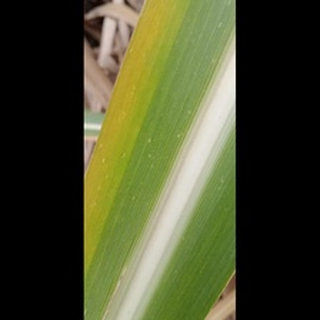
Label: sugarcane_yellow_leaf_disease